Vayakhel

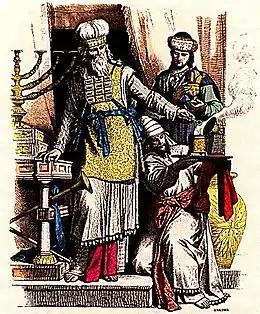
The High Priest wearing his breastplate (illustration circa 1861–1880 from "The History of Costume" by Braun and Schneider)

Rav Huna and Rav Ḥisda reconciled the prohibition of kindling fire on the Sabbath in Exodus 35:3 with the priests' sacrificial duties. The Mishnah taught that the priests could lower the Passover sacrifice into the oven just before nightfall (and leave it to roast on the Sabbath), and the priests could light the fire with chips in the pile in the Temple chamber of the hearth (just before nightfall). Interpreting this Mishnah, Rav Huna cited the prohibition of Exodus 35:3: "You shall kindle no fire throughout your habitations." Rav Huna argued that since Exodus 35:3 says only "throughout your habitations," the priests could kindle the pile in the Temple chamber of the hearth (even on the Sabbath). Rav Ḥisda demurred from Rav Huna's argument, as it would allow kindling even on the Sabbath. Rather, Rav Ḥisda taught that Exodus 35:3 permits only the burning of the limbs and the fat (of animals sacrificed on Friday before nightfall). Rav Ḥisda explained that this burning was allowed because the priests were very particular (in their observance of the Sabbath and would not stoke the fire after nightfall).